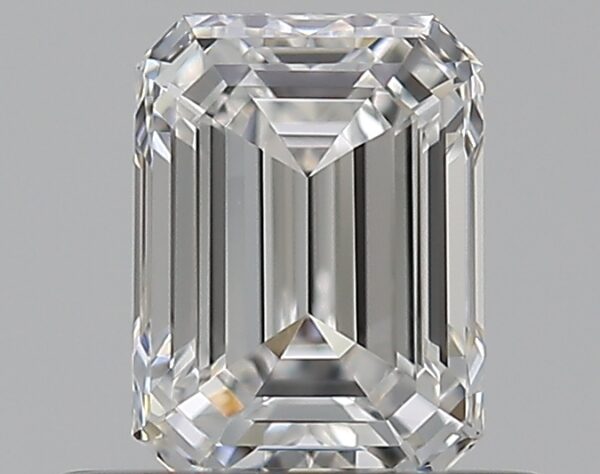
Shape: emerald
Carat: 0.51
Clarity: VVS1
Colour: E
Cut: EX
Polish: VG
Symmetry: VG
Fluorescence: N
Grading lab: GIA
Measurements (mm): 5.18 x 3.83 x 2.6